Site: brandenburg
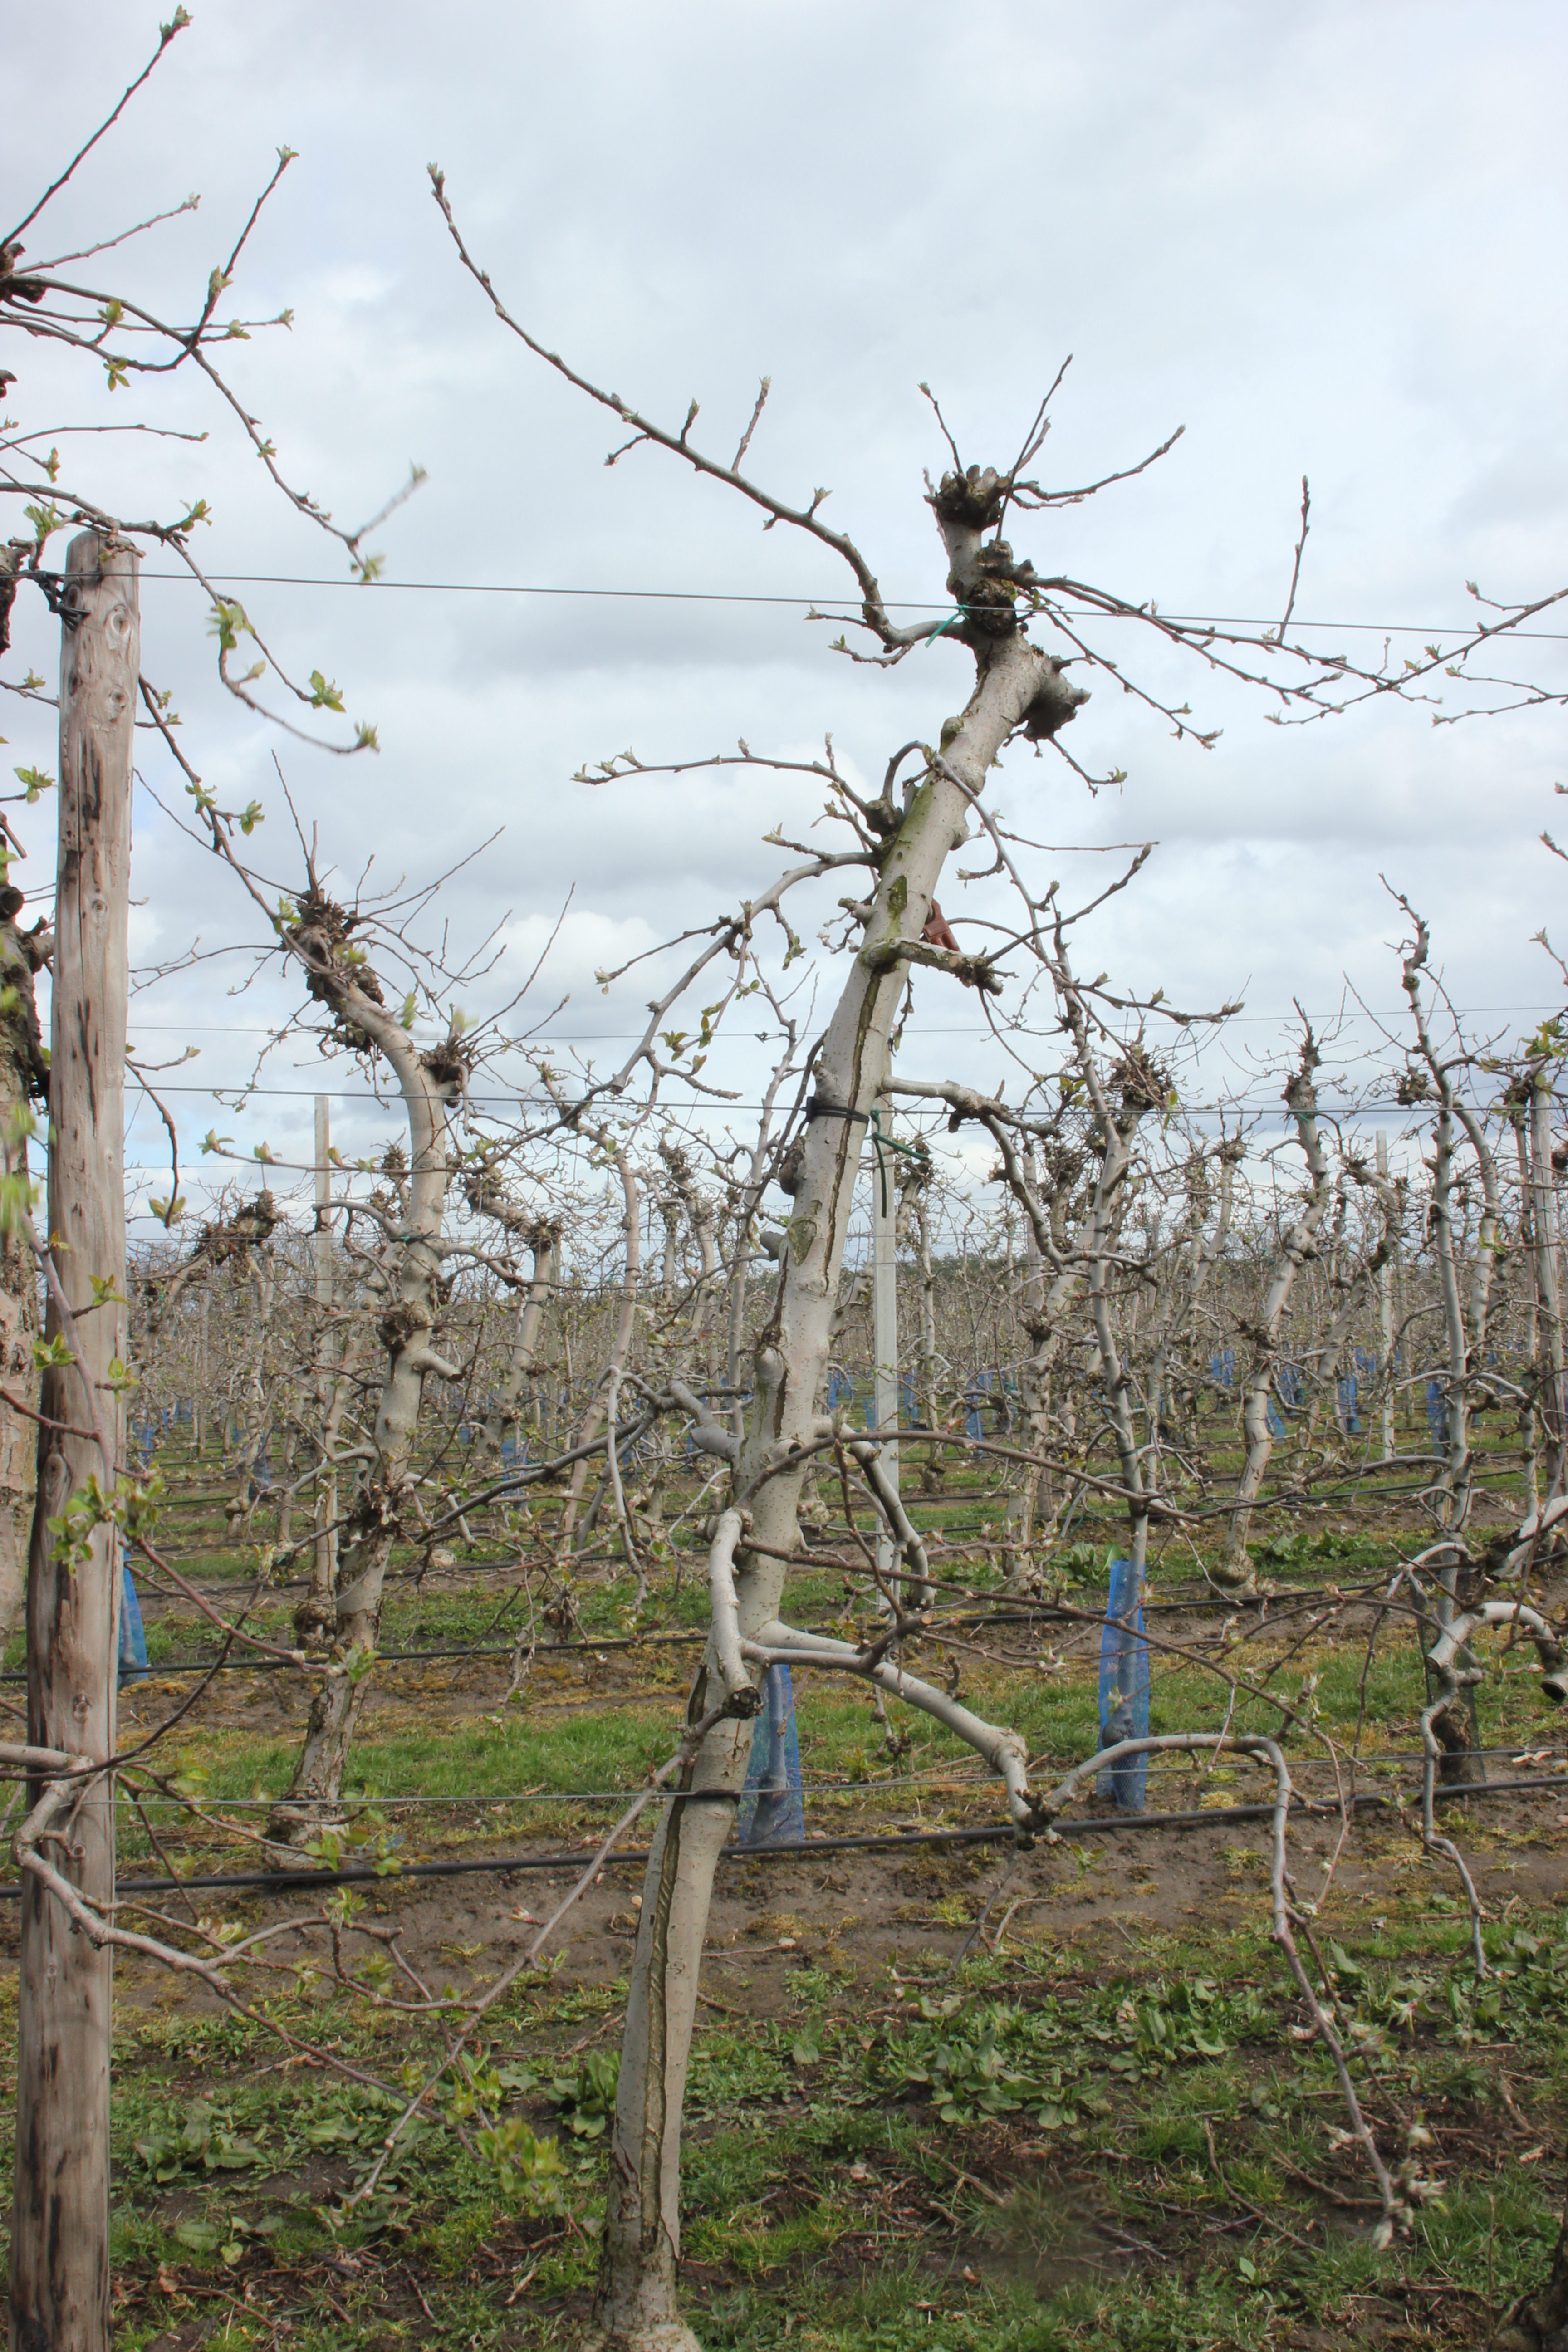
Growth stage (BBCH 55): Inflorescence emergence